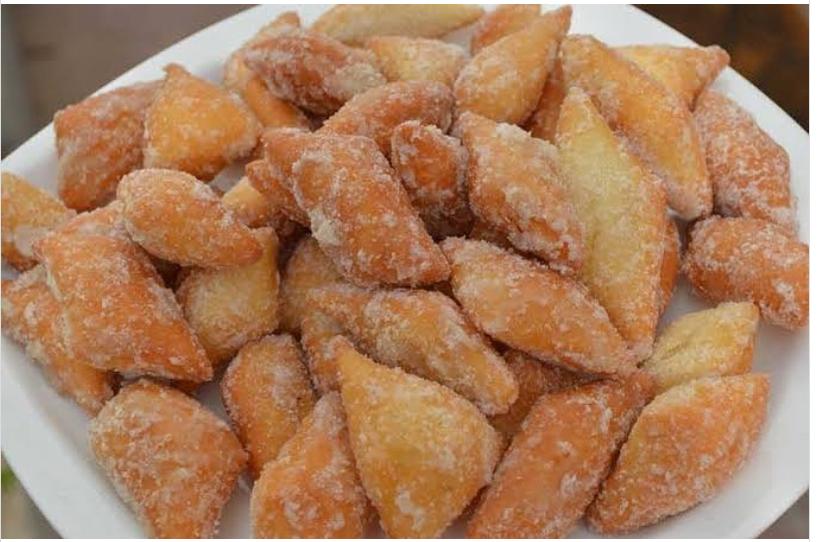
Rondo za keki ndogo zilizokaangwa na kufanana na mandazi au kebab zikiwa zimewekwa kwenye sahani nyeupe. Keki hizi Zina rangi ya dhahabu na zimefunikwa kwa sukari nyeupe ambayo inaonekana ikitawanyika juu yake.